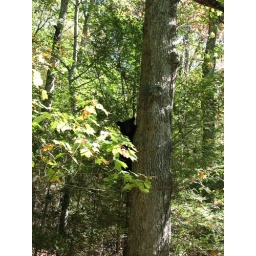
bear 3 woods in tree